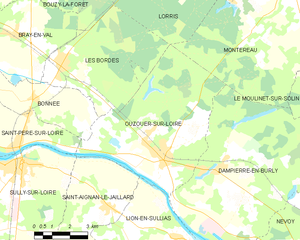
Ouzouer-sur-Loire est une commune française située dans le département du Loiret en région Centre-Val de Loire.